Forest Lawn Memorial Park (Glendale)

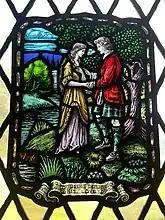

This evocative ballad is portrayed in eight beautiful stained glass windows along the south side of the Wee Kirk at Forest Lawn. Artifacts related to Annie including communion coins, will, and portrait are all housed in the historical room at the Wee Kirk. The Wee Kirk church was dedicated on October 6, 1929. Over five thousand people attended the ceremony, and Frank McWilliams, Scottish tenor, sang "Annie Laurie."